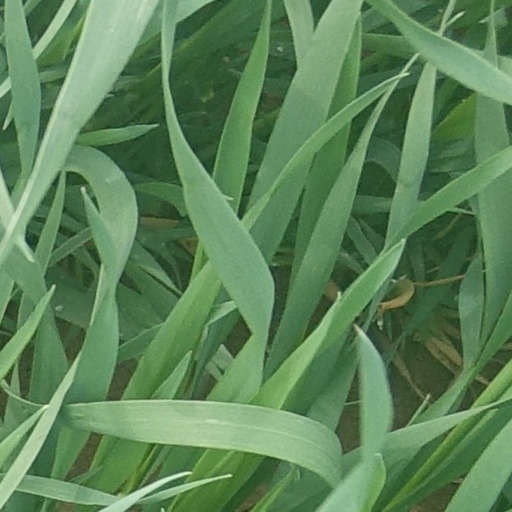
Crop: wheat